Bodo Hell

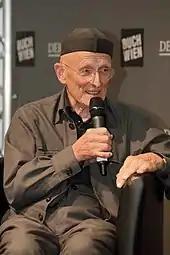
Bodo Hell (2019)

Bodo Hell (born 15 March 1943 in Salzburg, missing since 11 August 2024) is an Austrian writer. He studied the organ with the Mozarteum, Salzburg, and in Vienna he studied Film and Television, Philosophy, German Studies and History. He lives in Vienna and Dachstein, Styria. He has worked with, among others, Friederike Mayröcker, Ernst Jandl, Liesl Ujvary and Hil de Gard.